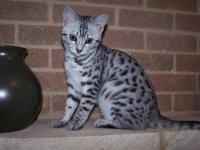
Breed: Egyptian Mau